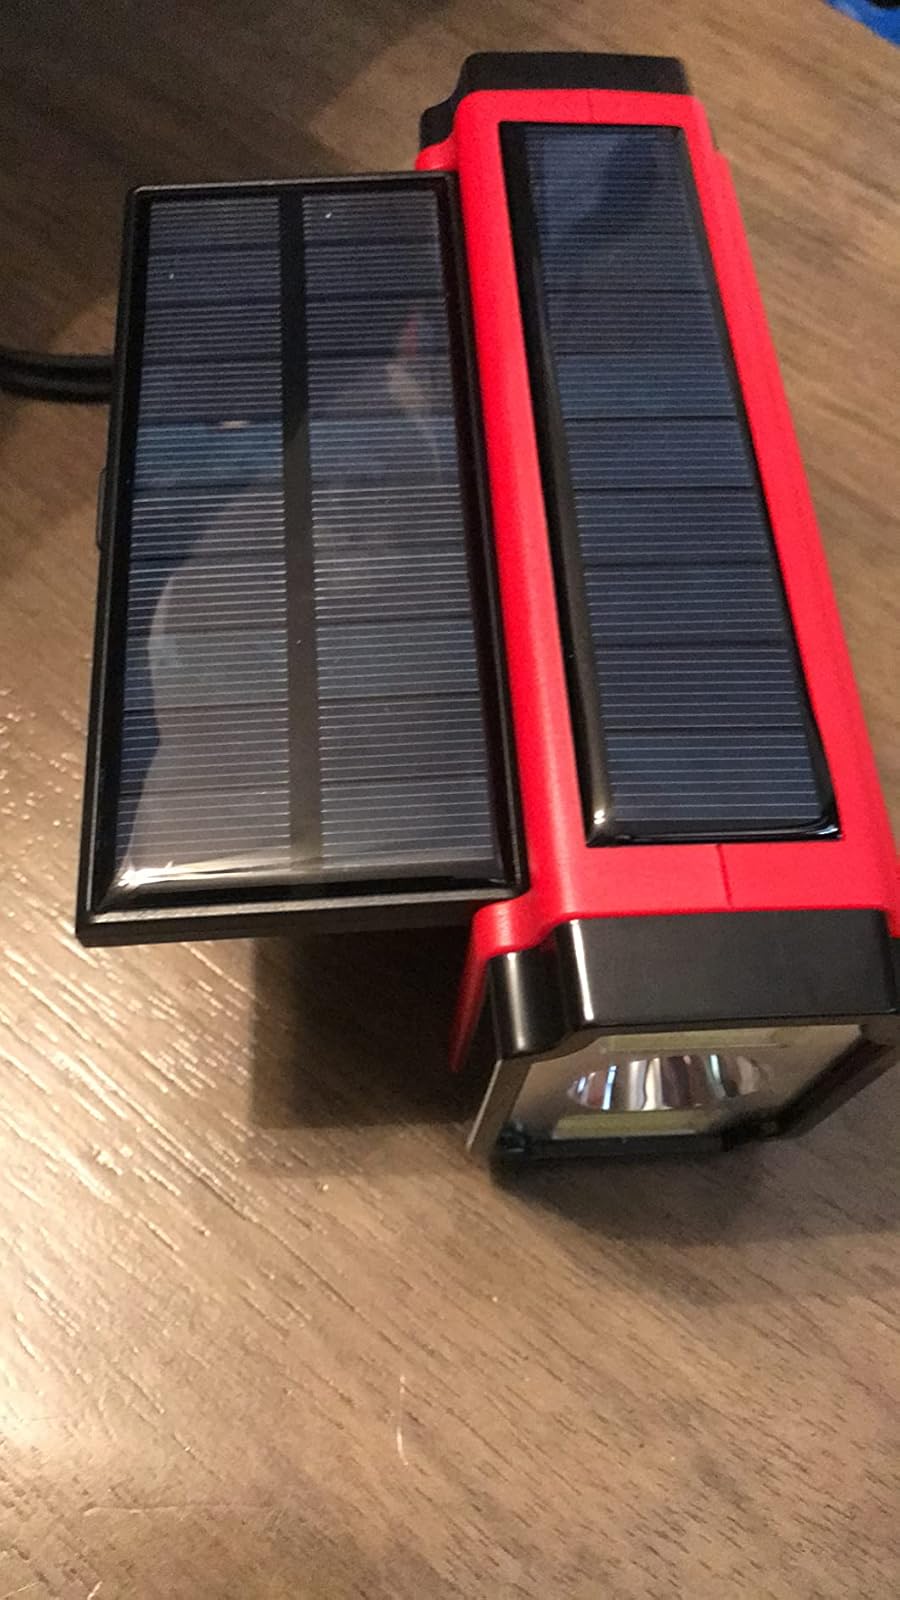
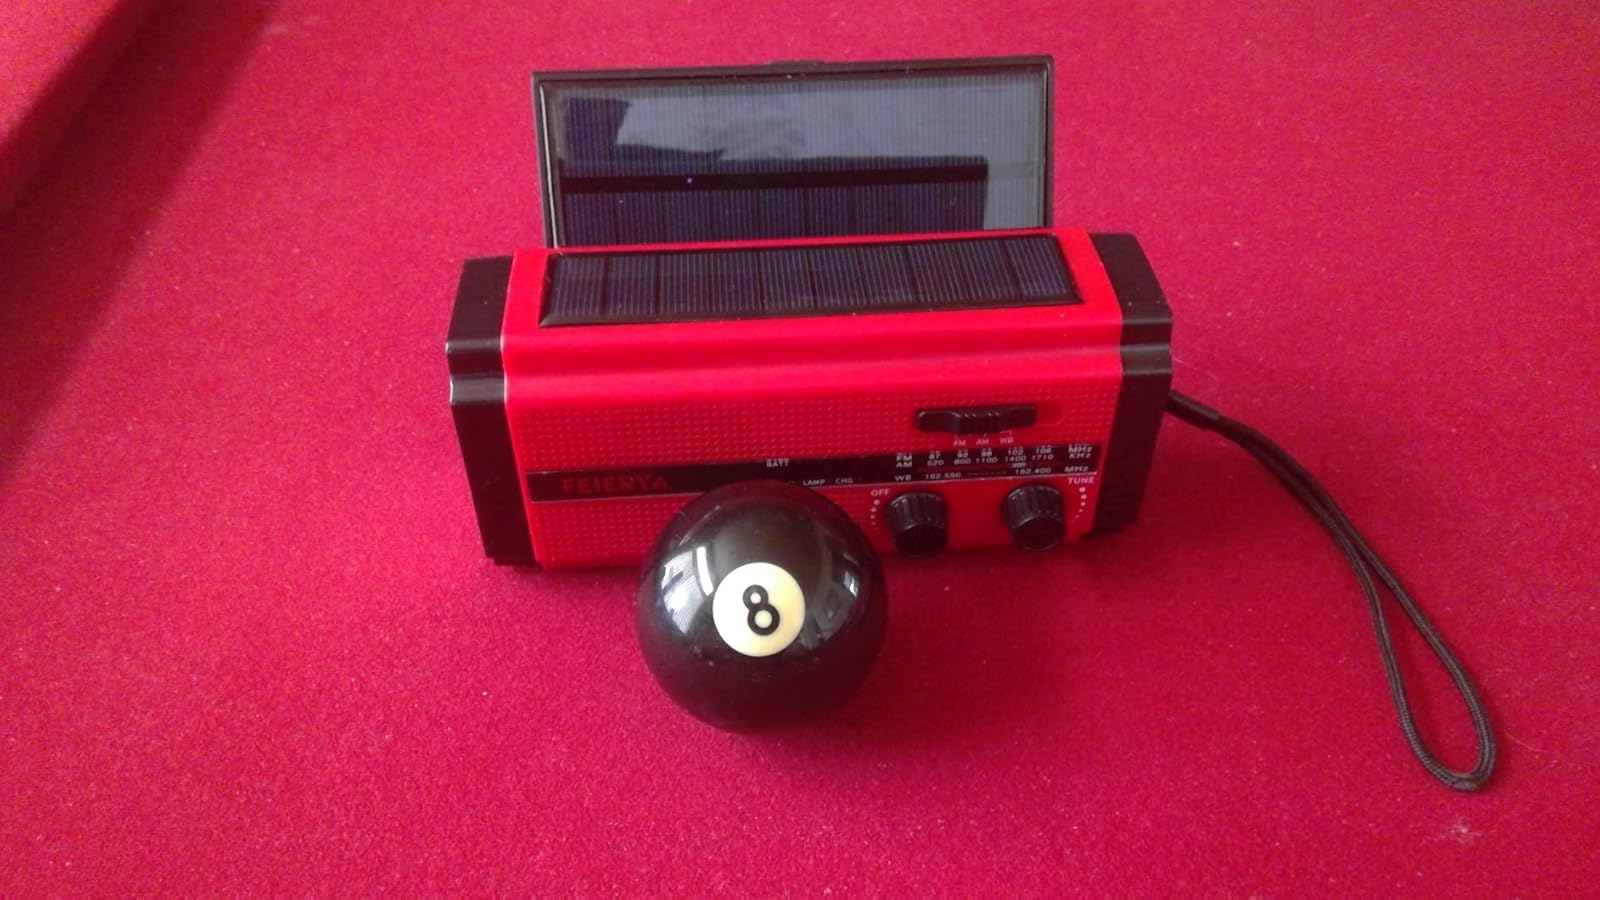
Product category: radio
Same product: yes